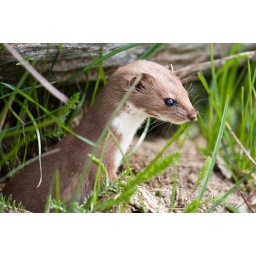
A very close encounter with this cute tiny animal in Moncenisio.